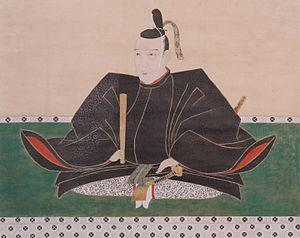
Kikkawa Hiroie est un daimyo de l'époque Azuchi Momoyama et du début de l'époque d'Edo.